Hollis French

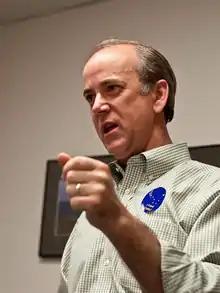
French

Hollis S. French II (born October 11, 1958) is an American attorney, businessman and politician. He served in the Alaska Senate from 2003 to 2015. He was minority leader from January 2014 until he left office. During this time, French authored an unsuccessful bill to strike down the state's same-sex marriage ban. He is a member of the Democratic Party.